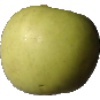
Label: Apple Golden 3